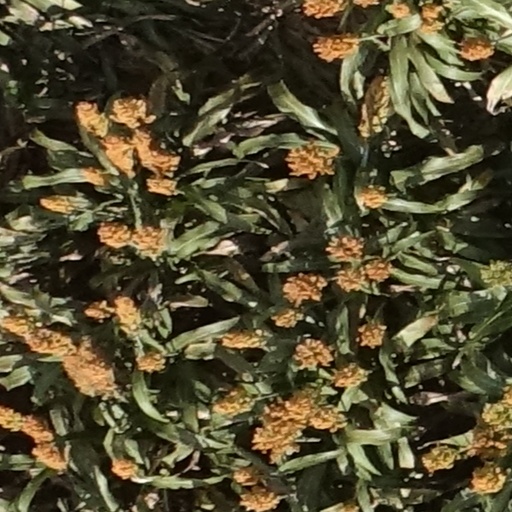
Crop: sorghum